Gustavo Machado (politician)

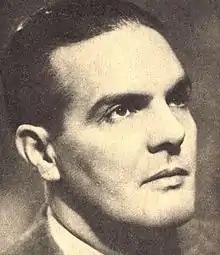

Gustavo Machado Morales (19 July 1898 – 17 July 1983) was a Venezuelan politician and journalist, editor of the Communist Party of Venezuela's newspaper from 1948 to 1983 (with interruptions for exile and imprisonment) and President of the party from 1971 to 1983. As a leading Communist, he spent a substantial part of his life in exile or in prison. He was a founder member of the Venezuelan Revolutionary Party in February 1927, a forerunner of the Communist Party of Venezuela (founded in 1931). He was a member of the Generation of 1928 - activists opposing the dictatorship of Juan Vicente Gómez. During the 1945-8 democratic period he was a member of the Constituent Assembly and a candidate in the 1947 presidential election for the Communist Party. He was elected to the Venezuelan Chamber of Deputies four times, serving there for fifteen years.